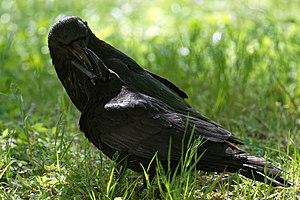
Chad, mâle de Corneille noire (Corvus corone) nourrissant sa femelle Daphne sous le nid, lors de l'incubation, au Jardin des plantes de Paris.
La Corneille noire est une espèce de passereaux de la famille des Corvidae. Elle est présente dans deux aires distinctes : l'Europe de l'Ouest et du sud-ouest, où sa population est estimée entre 5,5 et 12 millions de couples, et l'Asie du Kazakhstan au Japon, où sa population n'est pas connue. Commune dans toute son aire de répartition, elle présente une grande plasticité écologique et se retrouve aussi bien à la campagne qu'au cœur des grandes villes, comme Paris et Londres.